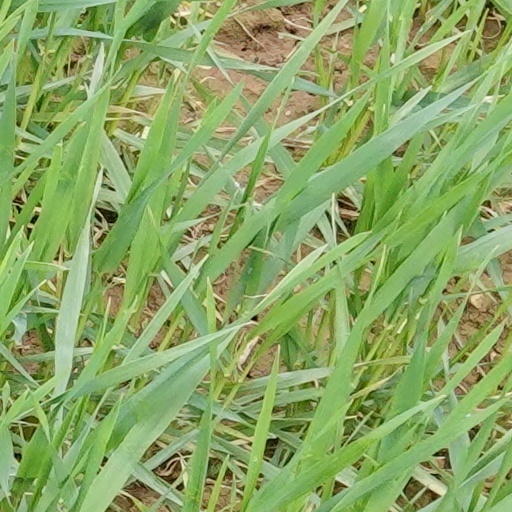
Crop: wheat